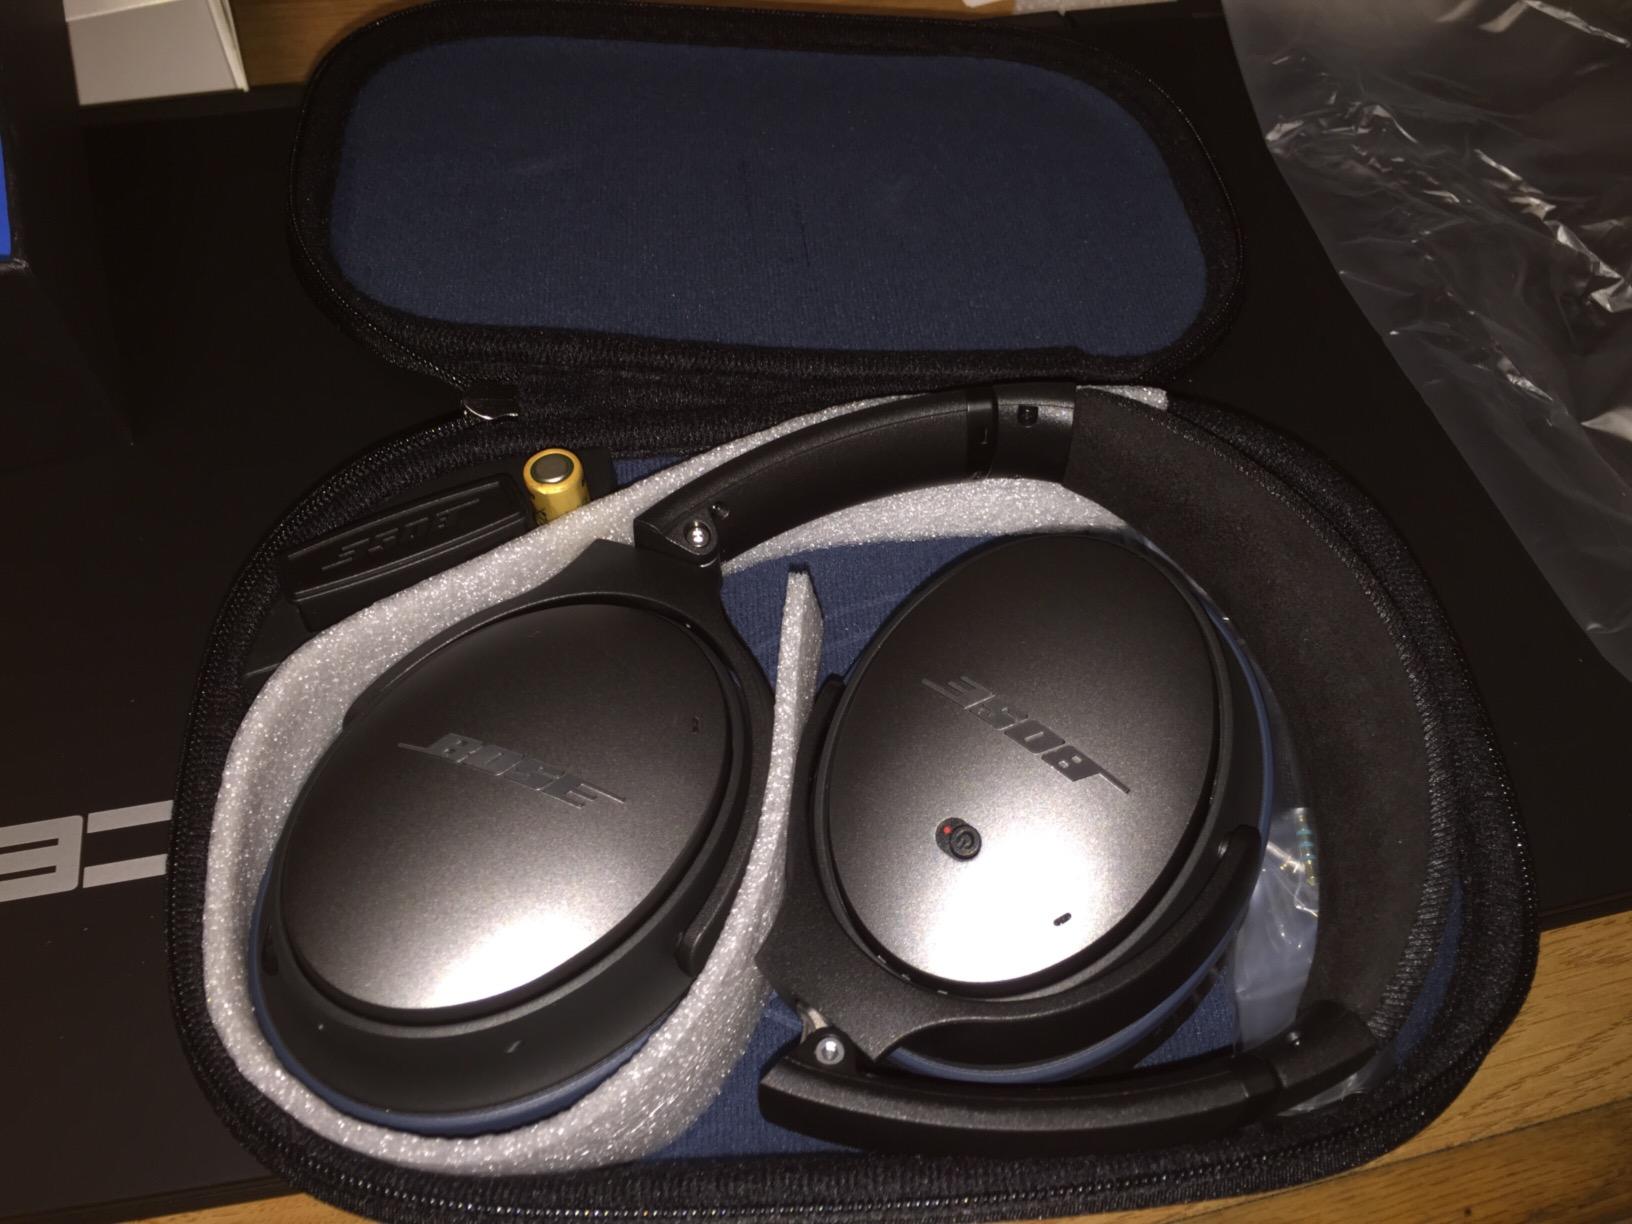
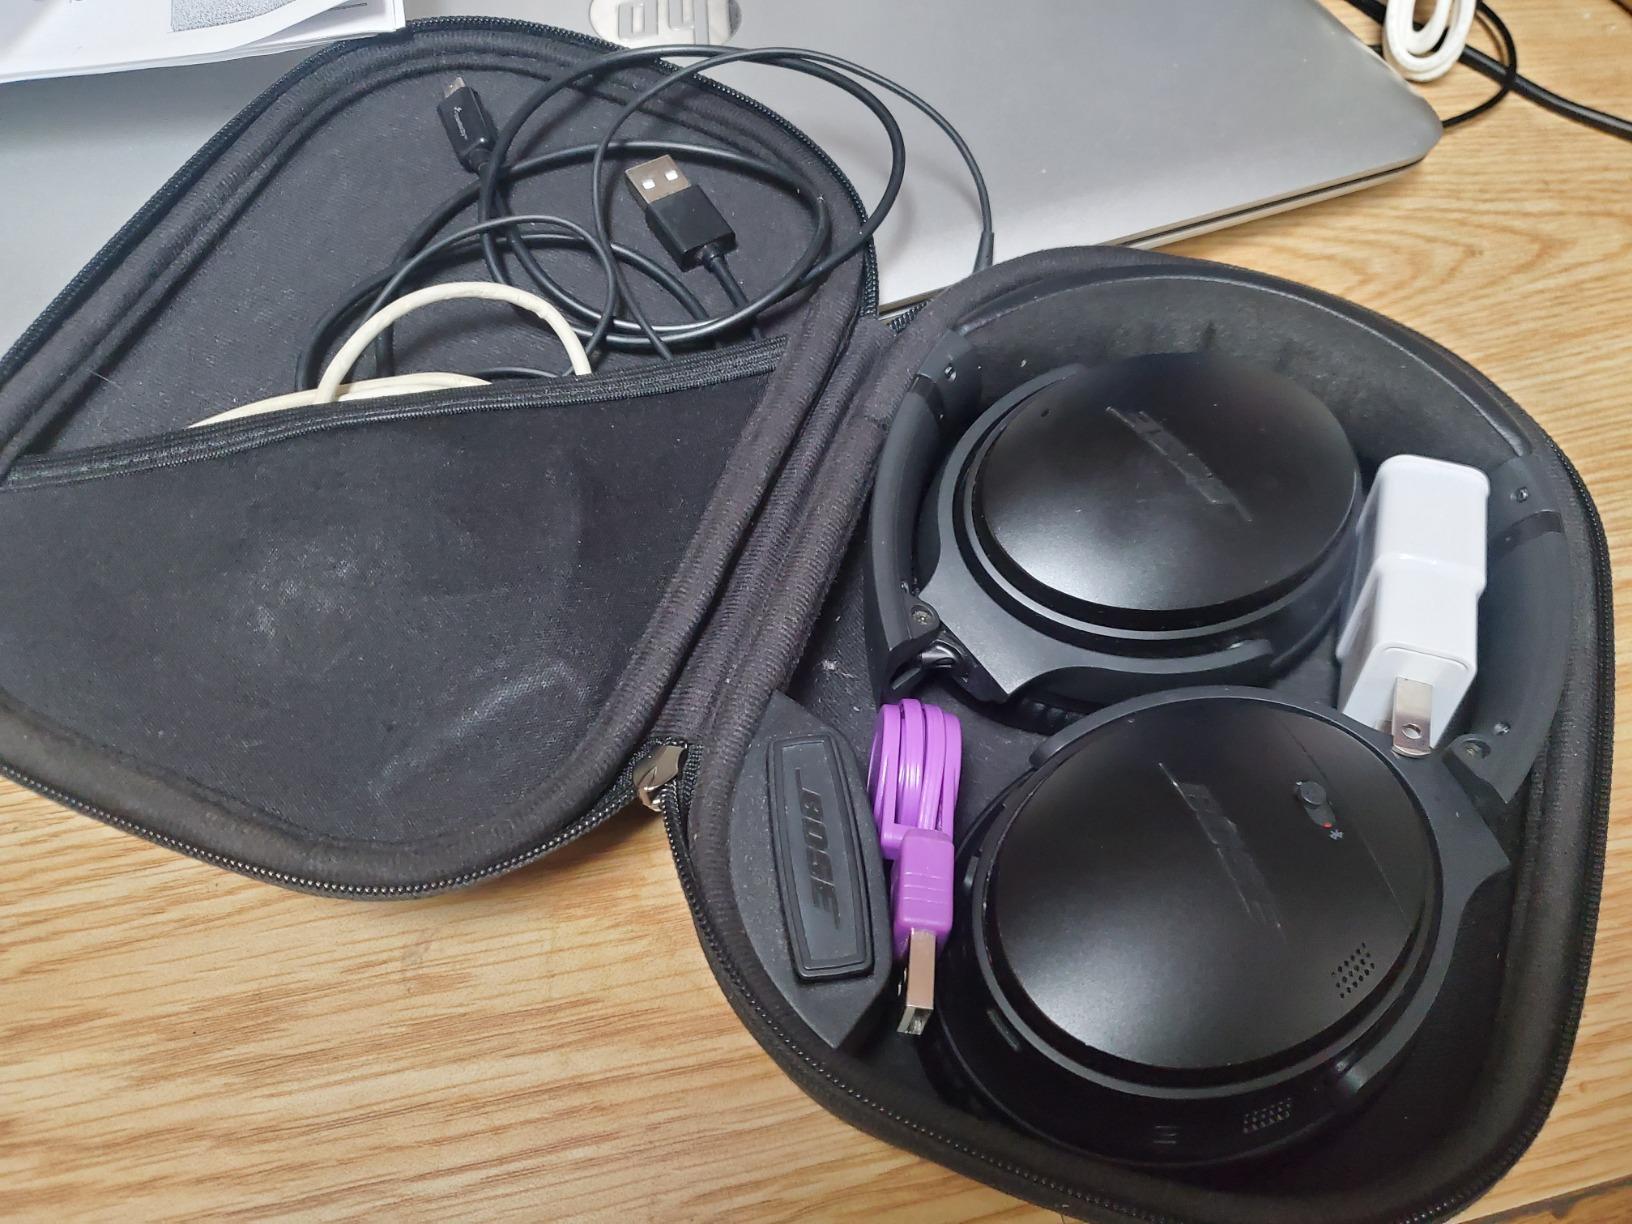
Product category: headphones
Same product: no